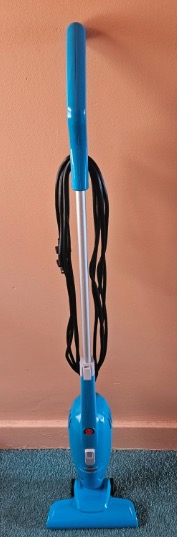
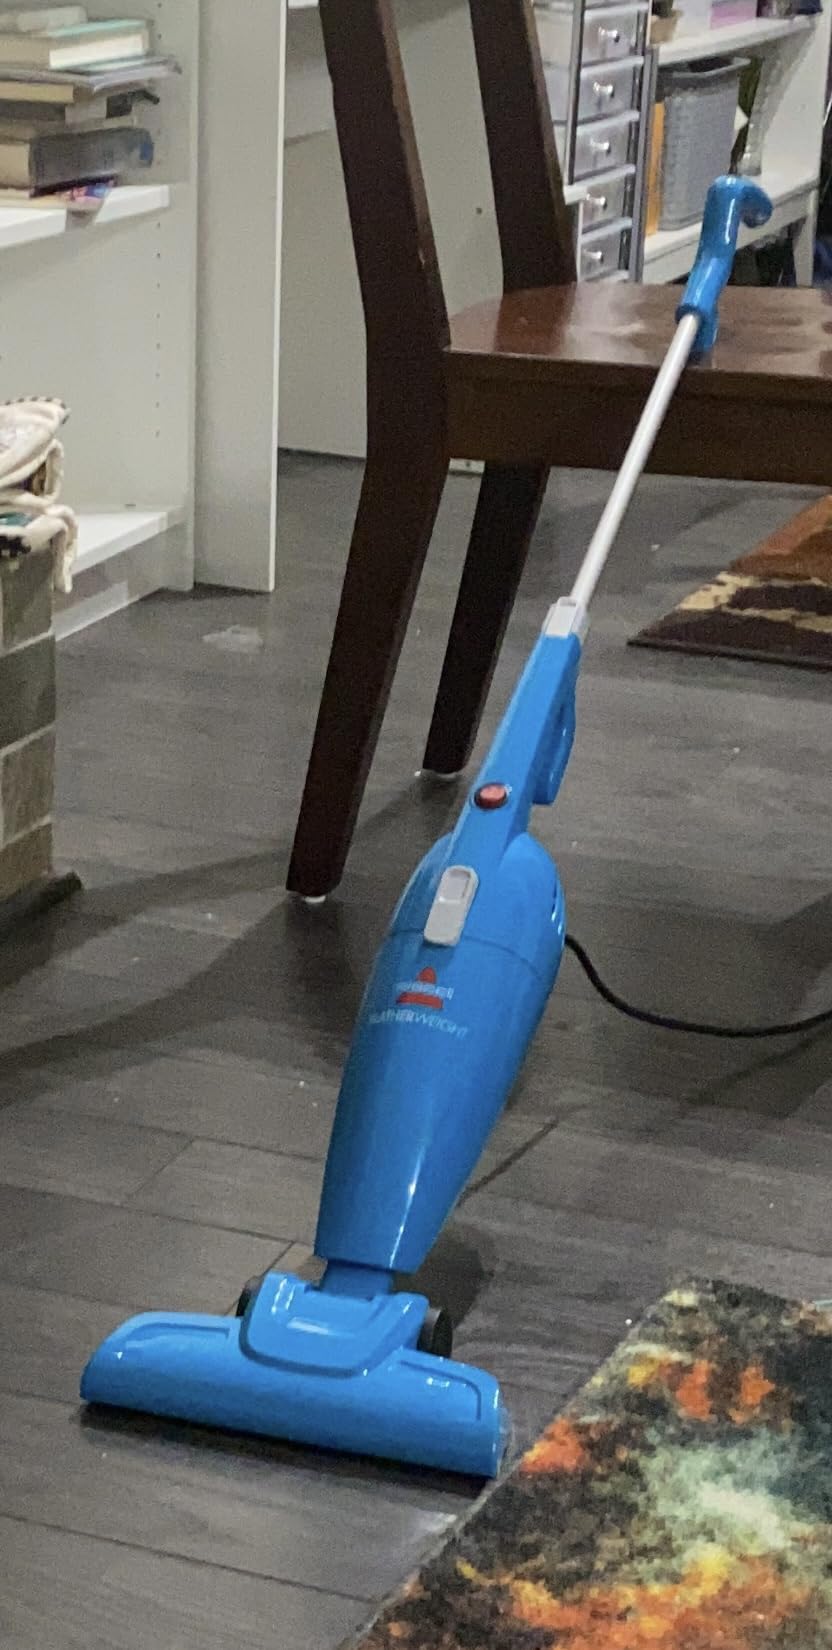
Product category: items_vacuum
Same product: yes